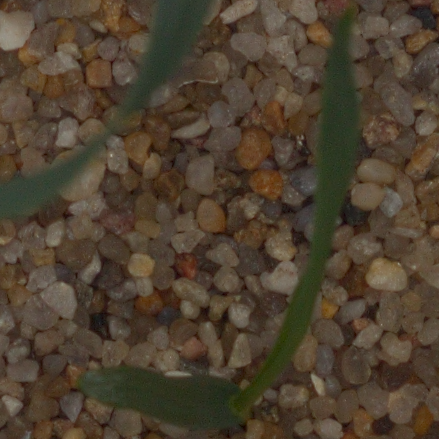
Label: common_wheat